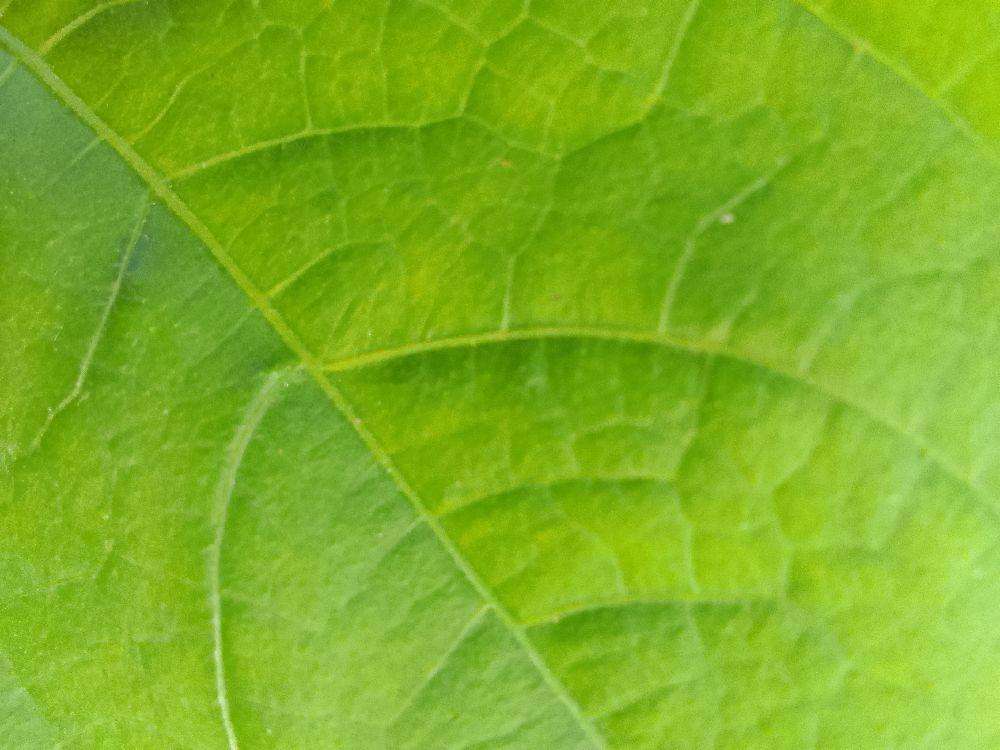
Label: healthy